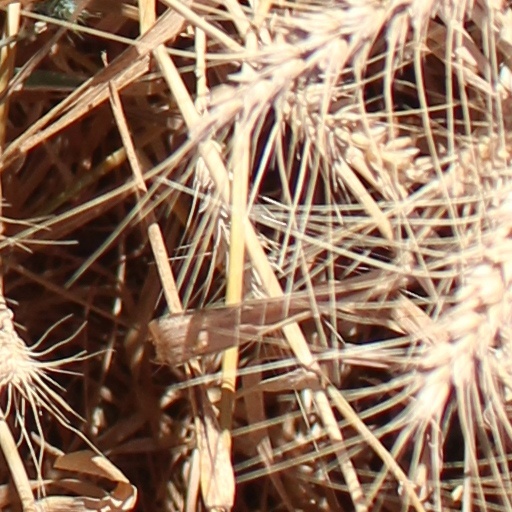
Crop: wheat